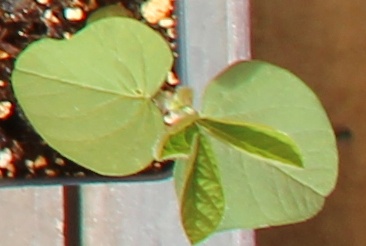
Label: Soybean